Miranda Cosgrove

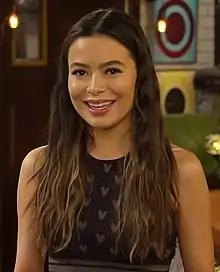
Cosgrove in 2022

Miranda Taylor Cosgrove (born May 14, 1993) is an American actress, singer, and producer. A teen idol of the 2000s and early 2010s, she was listed as the highest-paid child actor of 2012 by Guinness World Records and appeared on "Forbes"' "30 Under 30" list in 2022. Her accolades include four Kids' Choice Awards and an Emmy nomination.